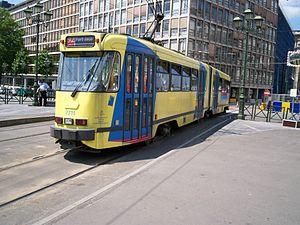
PCC 7700 de la ligne 92 quittant Louise et partant en direction de Schaerbeek Gare.
Les PCC 7700/7800 sont les premiers véhicules bidirectionnels de la STIB.
Le tramway de Bruxelles est un système de transport en commun, composé de dix-huit lignes, d’une longueur totale de 215 kilomètres, qui fonctionne en Région de Bruxelles-Capitale, depuis le 1ᵉʳ mai 1869, située en Belgique. Certaines de ces lignes empruntent le prémétro de Bruxelles.